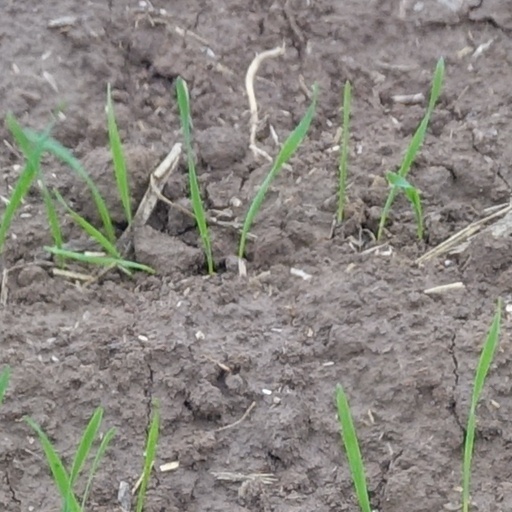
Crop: wheat